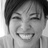
Emotion: happy